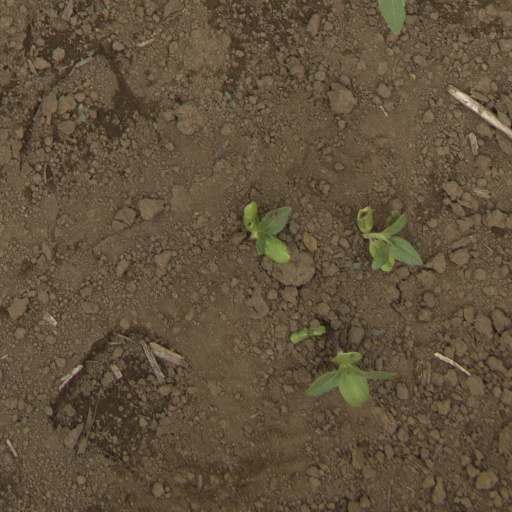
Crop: Jerusalem artichoke